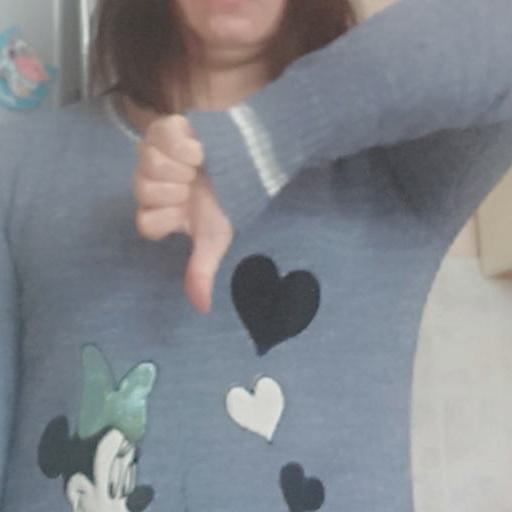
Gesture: dislike